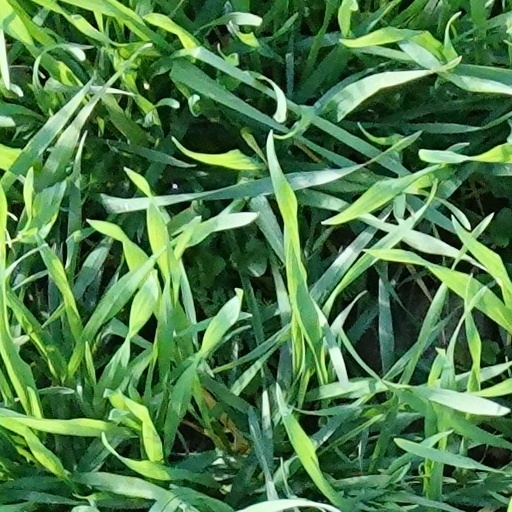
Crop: wheat